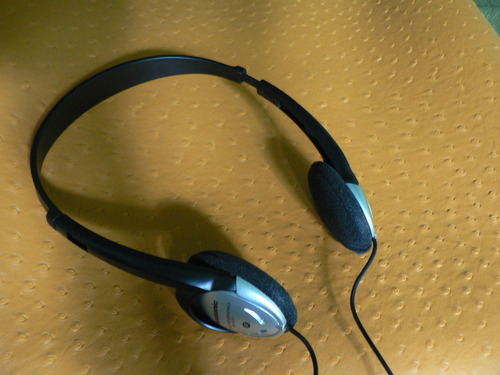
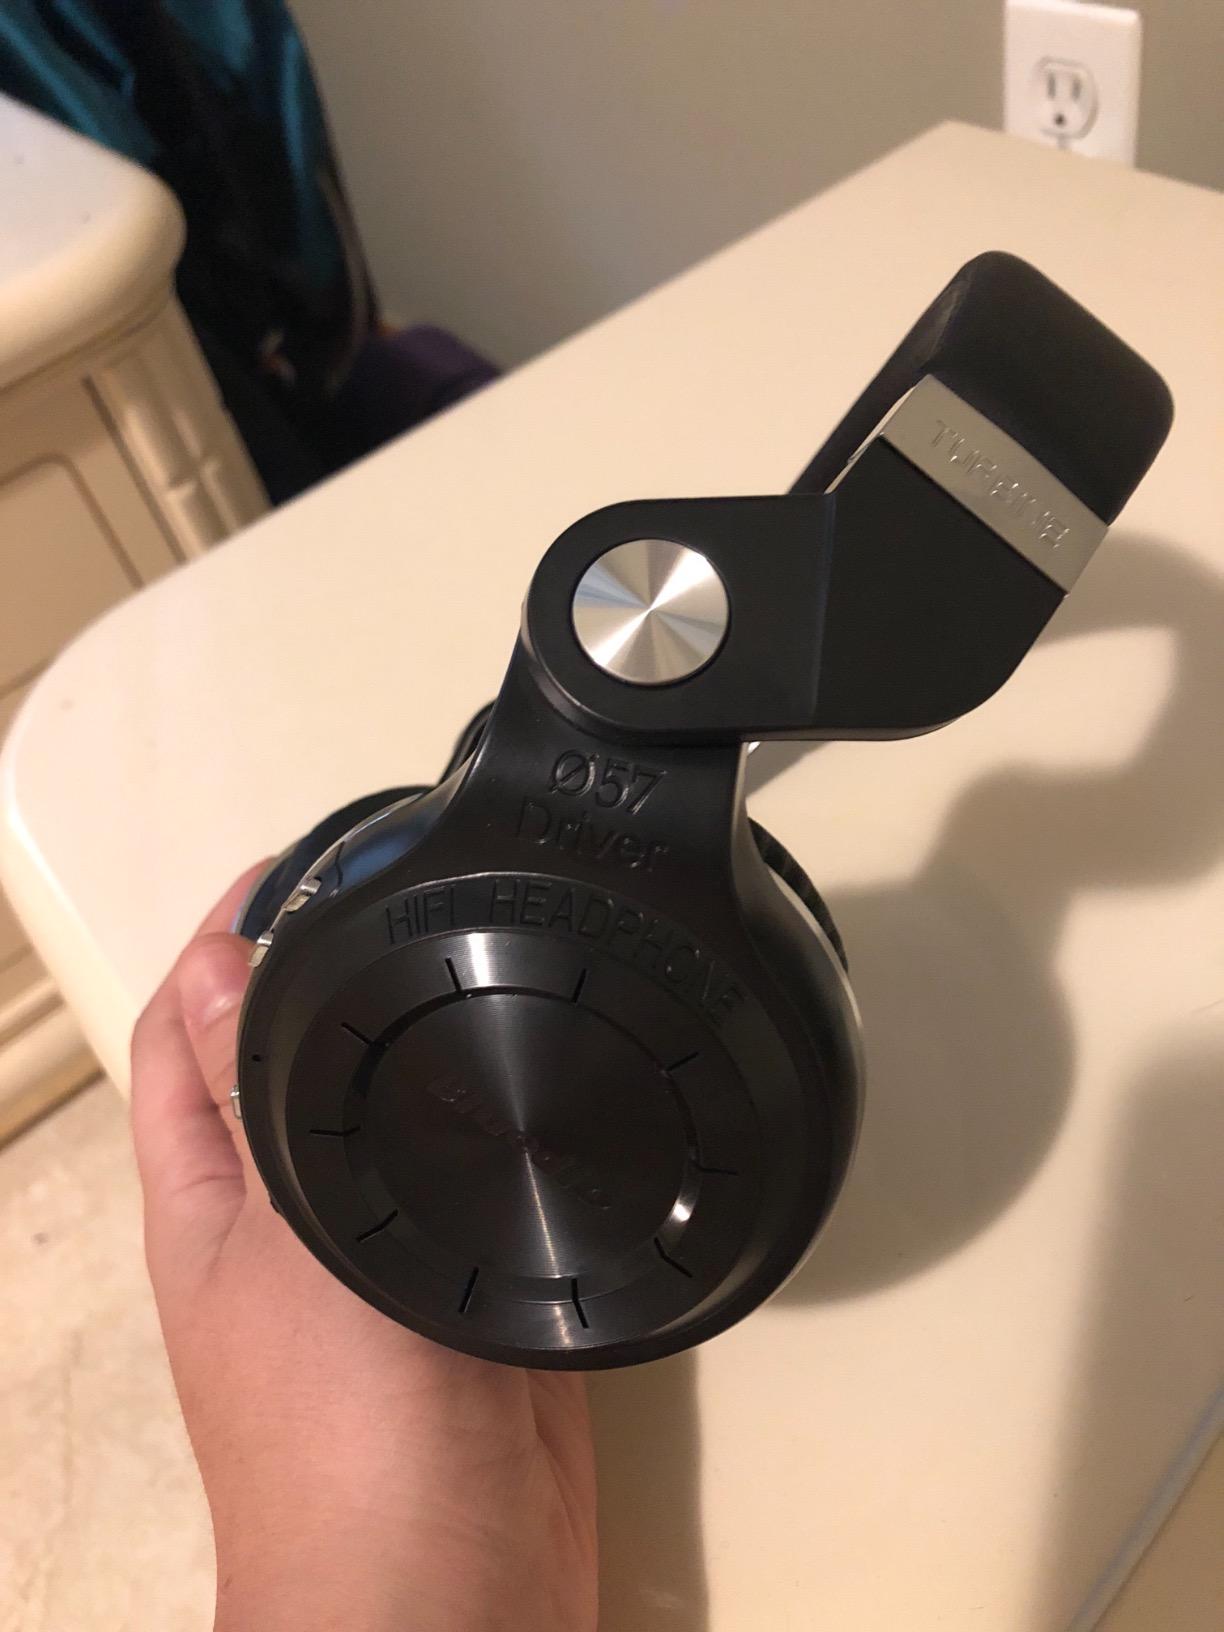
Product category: headphones
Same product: no